Silas Soule

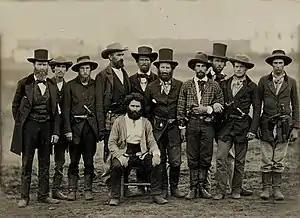
The "Immortal Ten": the John Doy rescue party, 1859. Twenty-year-old Silas Soule is the second man from the right.

During the late 1850s, pro-slavery forces from Missouri and abolitionist forces from Kansas were engaged in open warfare. The conflict was over whether Kansas would be admitted to the Union as a slave or free state. This period was often called "Bleeding Kansas". On January 25, 1859, twenty pro-slavery men had crossed into Kansas to look for escaped slaves. They located and ambushed an Underground Railroad party led by Dr. John Doy, a physician in Lawrence, who was escorting 13 former slaves to Iowa. The men from Missouri arrested Dr. Doy and sold the former slaves.